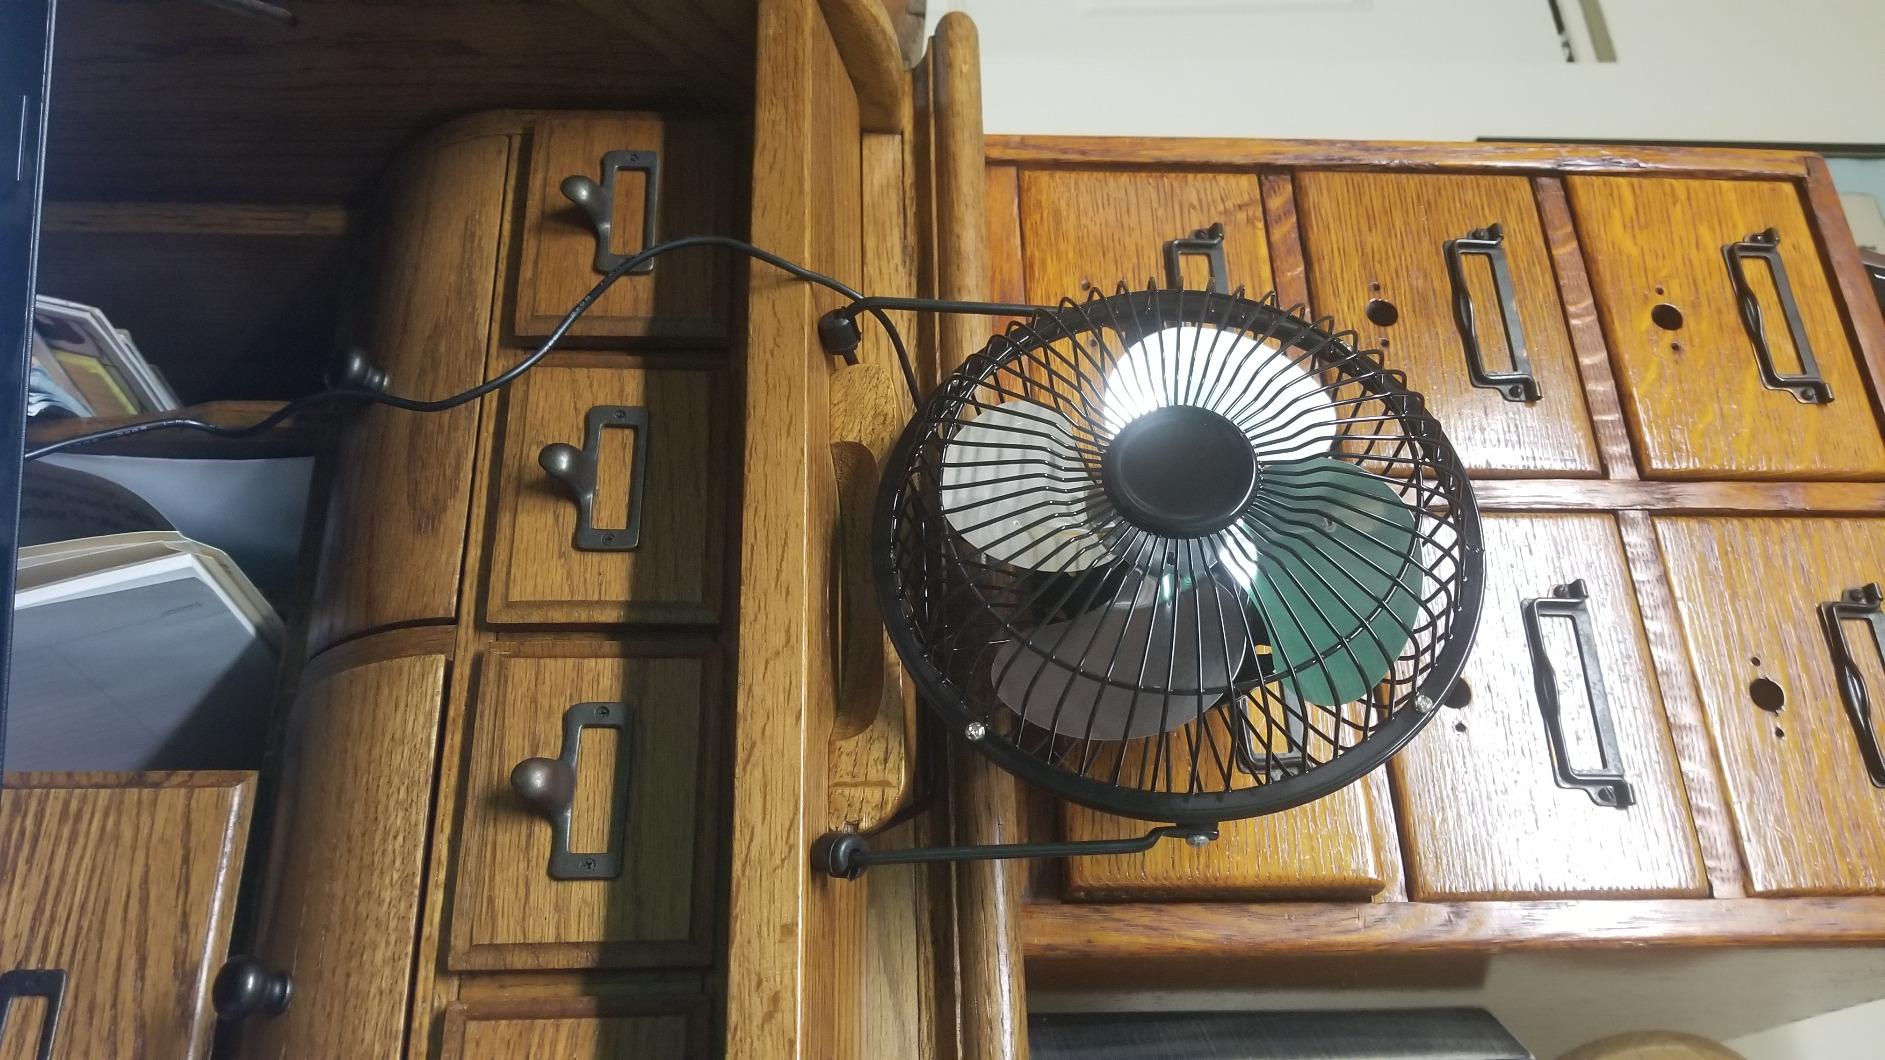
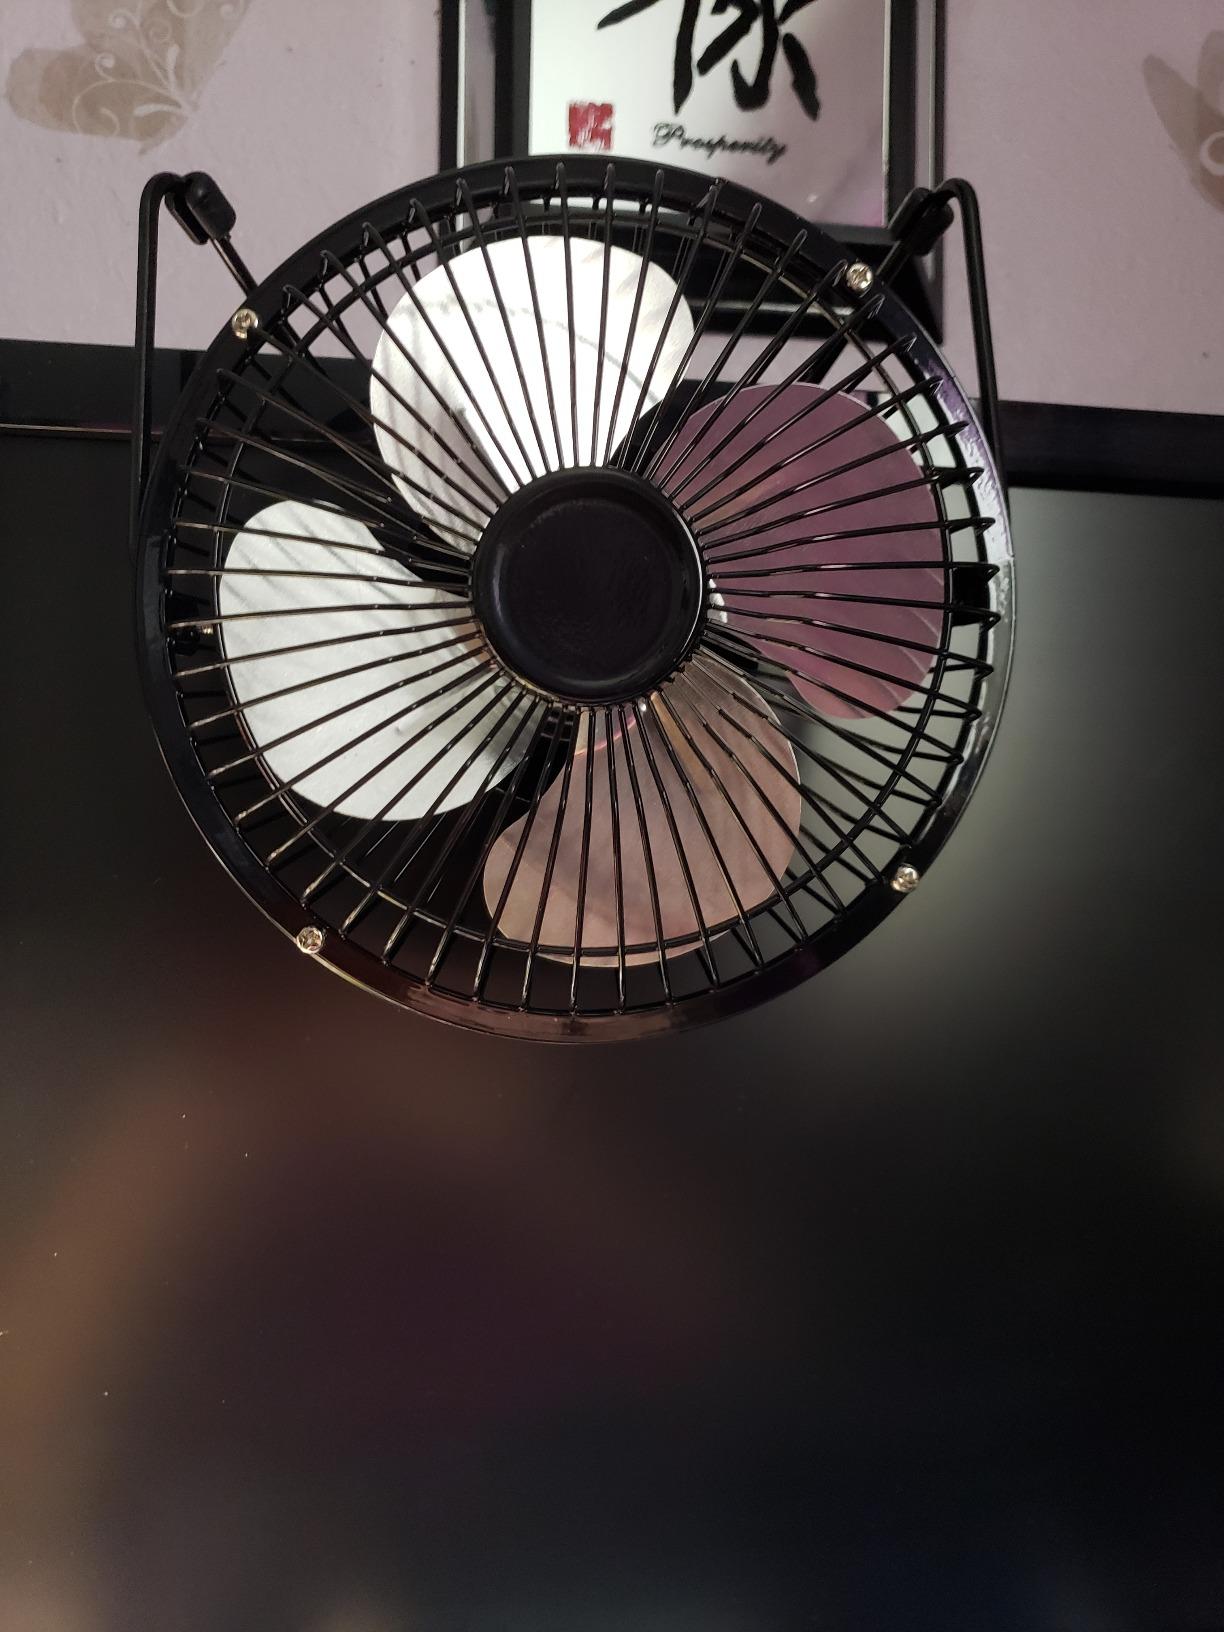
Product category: fan
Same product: yes